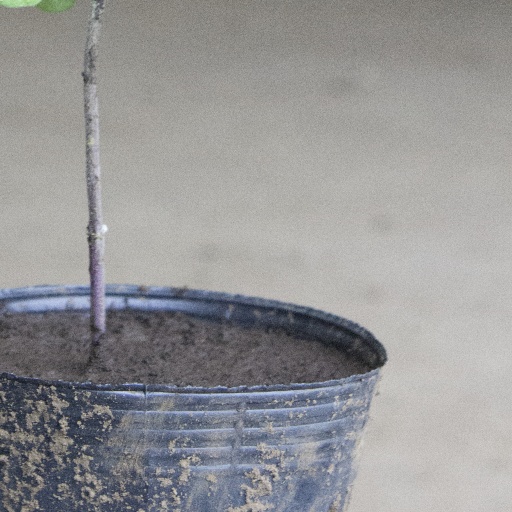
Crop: soybean